A Boy and a Girl (1983 film)

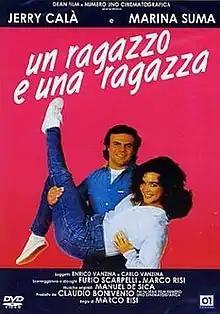

A Boy and a Girl (Italian: "Un ragazzo e una ragazza") is a 1983 Italian romantic comedy film directed by Marco Risi.